Edward Boyle, Baron Boyle of Handsworth

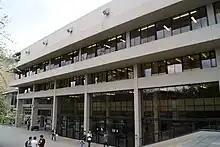
The Edward Boyle library at the University of Leeds was named in his honour.

Boyle was appointed Vice-Chancellor of the University of Leeds in 1970. He was a Trustee of the British Museum from 1970 to 1981 and Chairman of the Committee of Vice-Chancellors and Principals of UK Universities from 1977 to 1979.